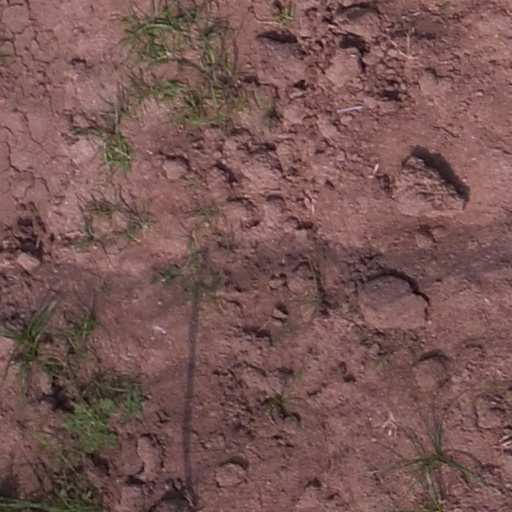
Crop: maize; corn